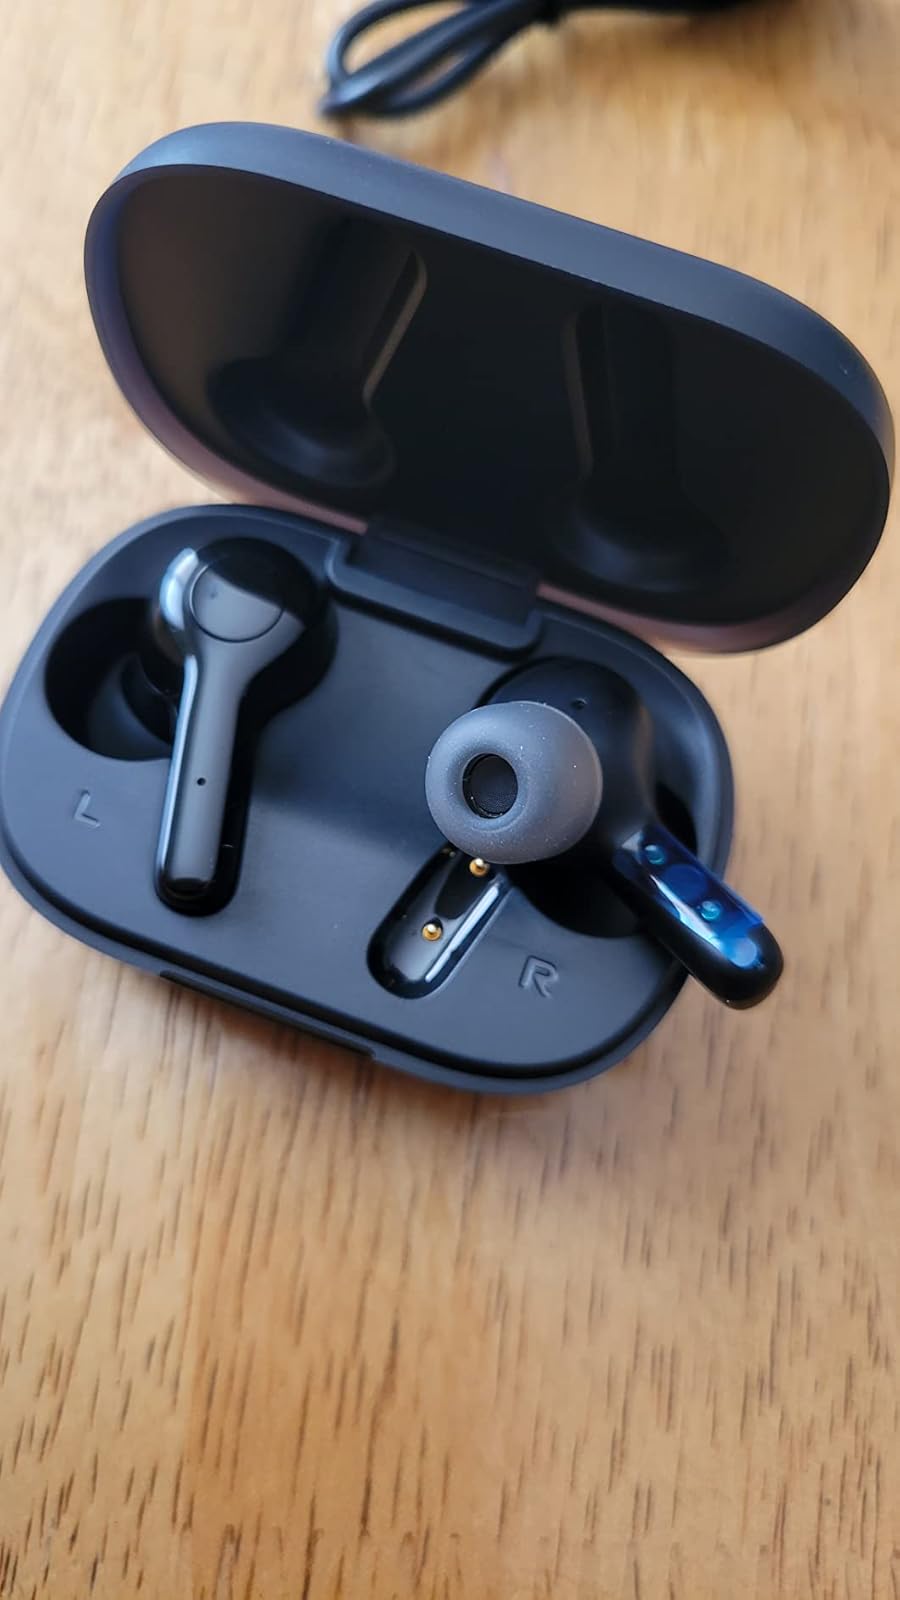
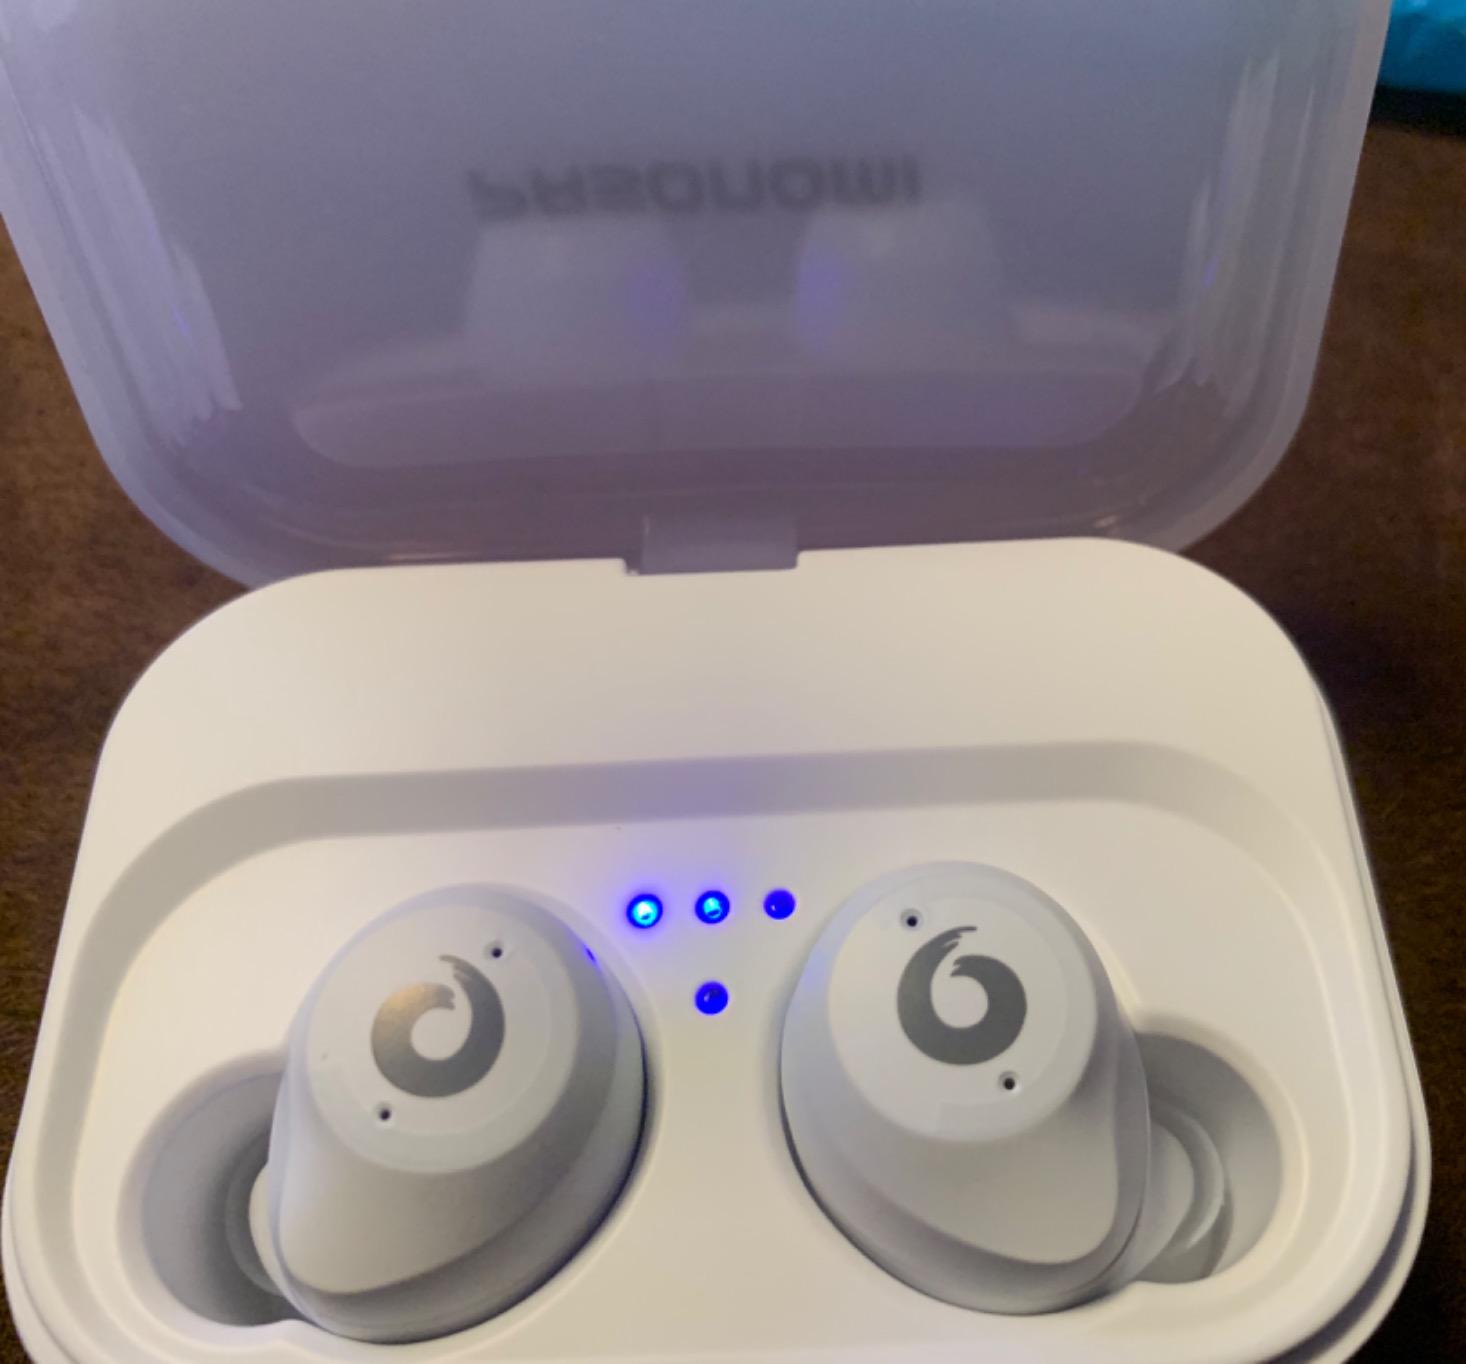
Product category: earbuds
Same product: no